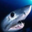
Label: shark